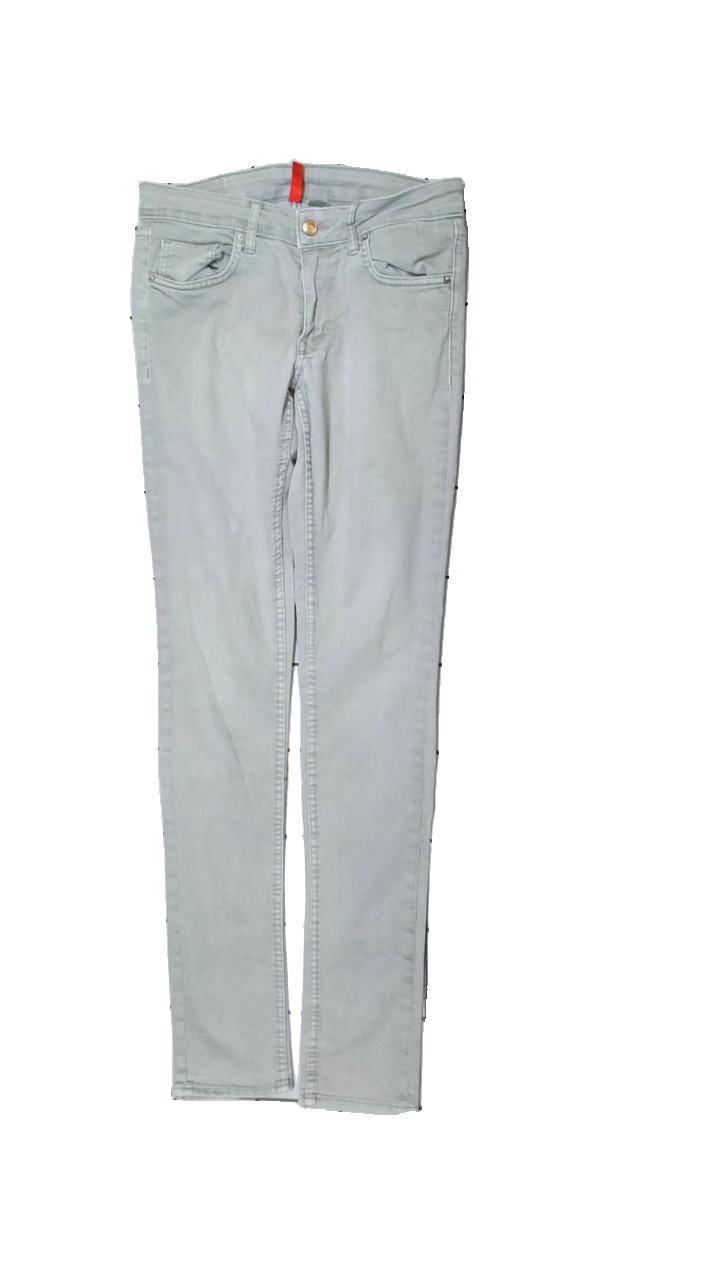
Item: Trousers (Ladies)
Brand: H&m
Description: jeans
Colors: Grey
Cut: None
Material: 69% bomull 31% viskos
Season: All
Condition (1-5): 3
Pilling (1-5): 4
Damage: lös tråd på bakficka
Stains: Minor
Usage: Export
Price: <50